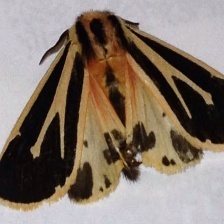
Species: BANDED TIGER MOTH